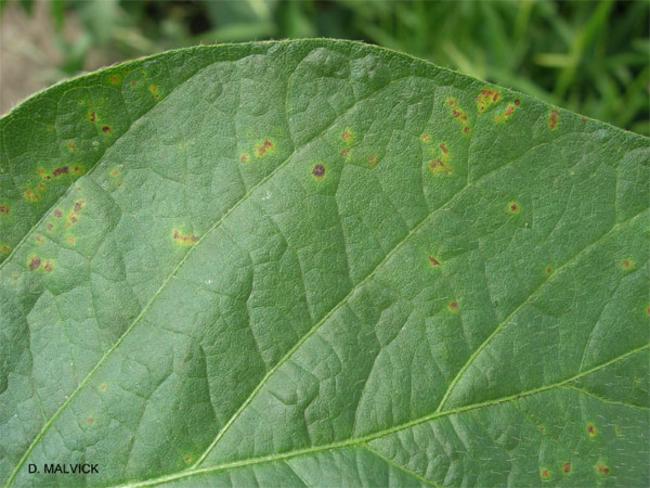
Plant: Soybean
Disease: soybean bacterial blight